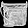
Label: Bag